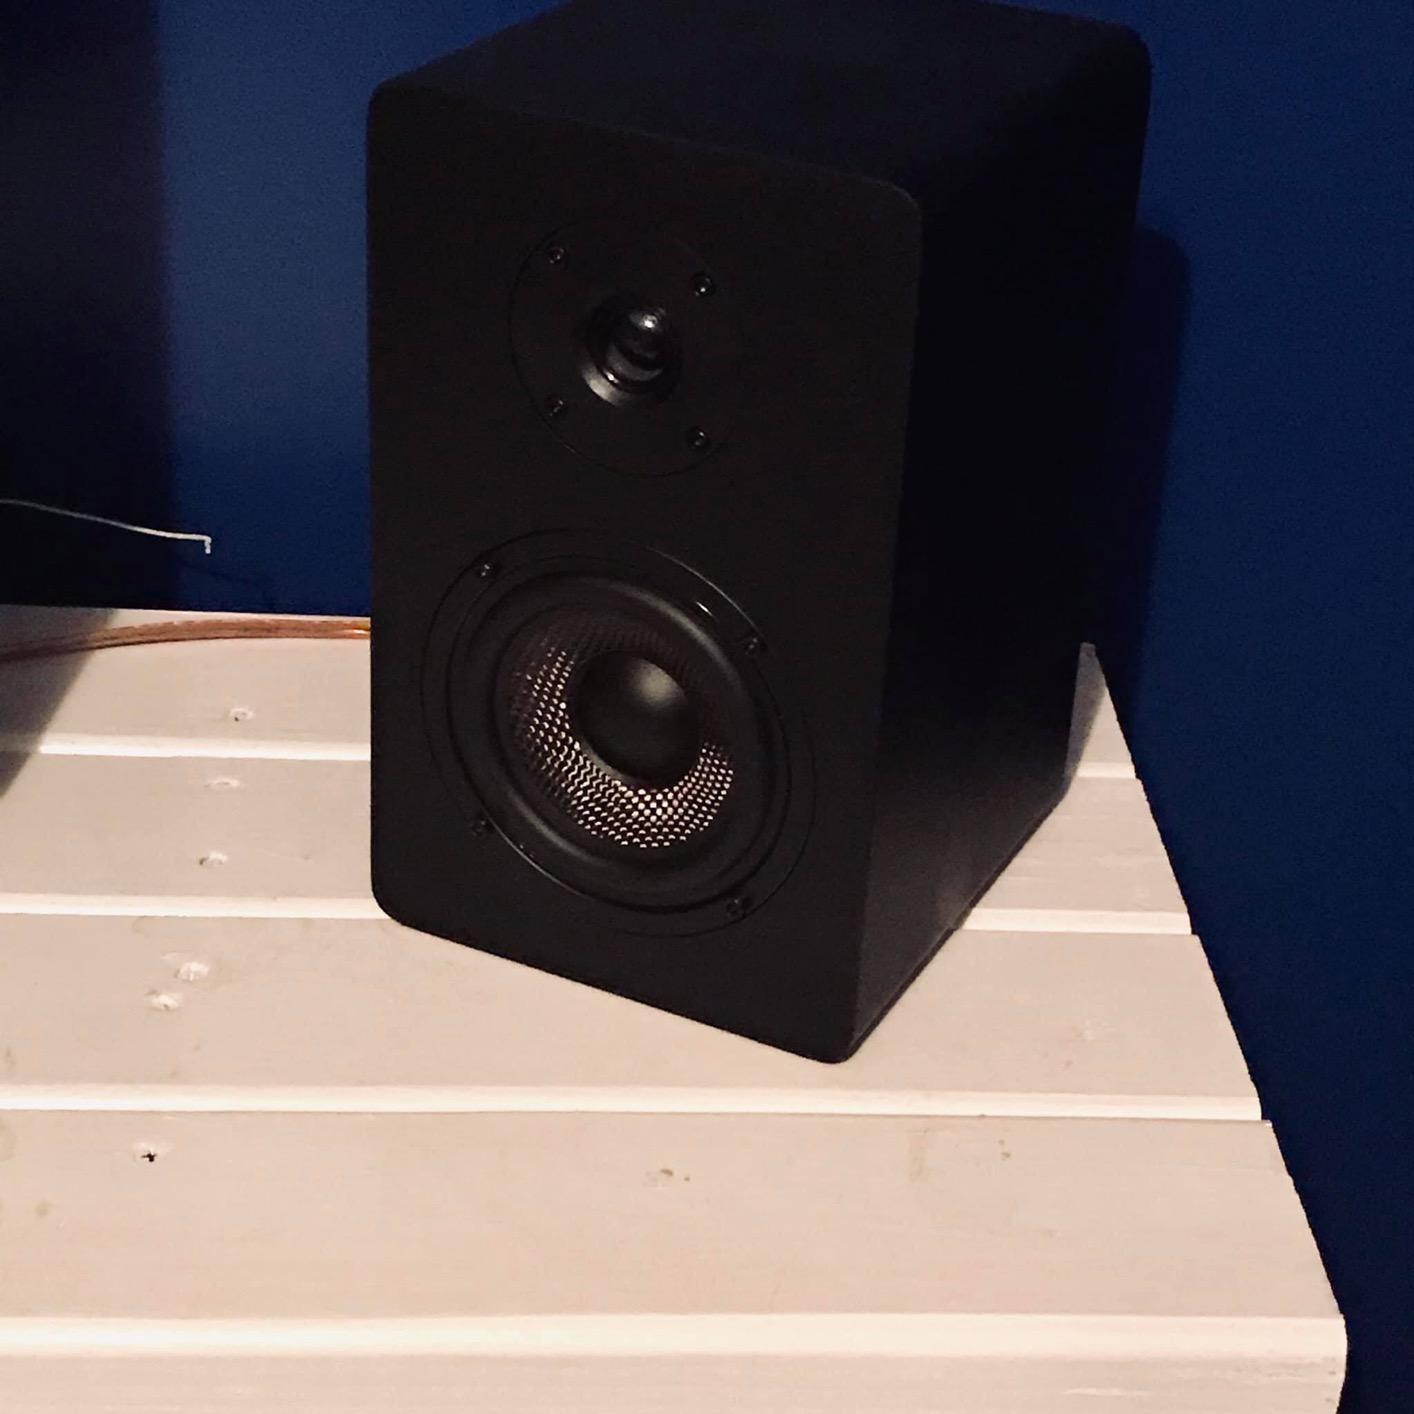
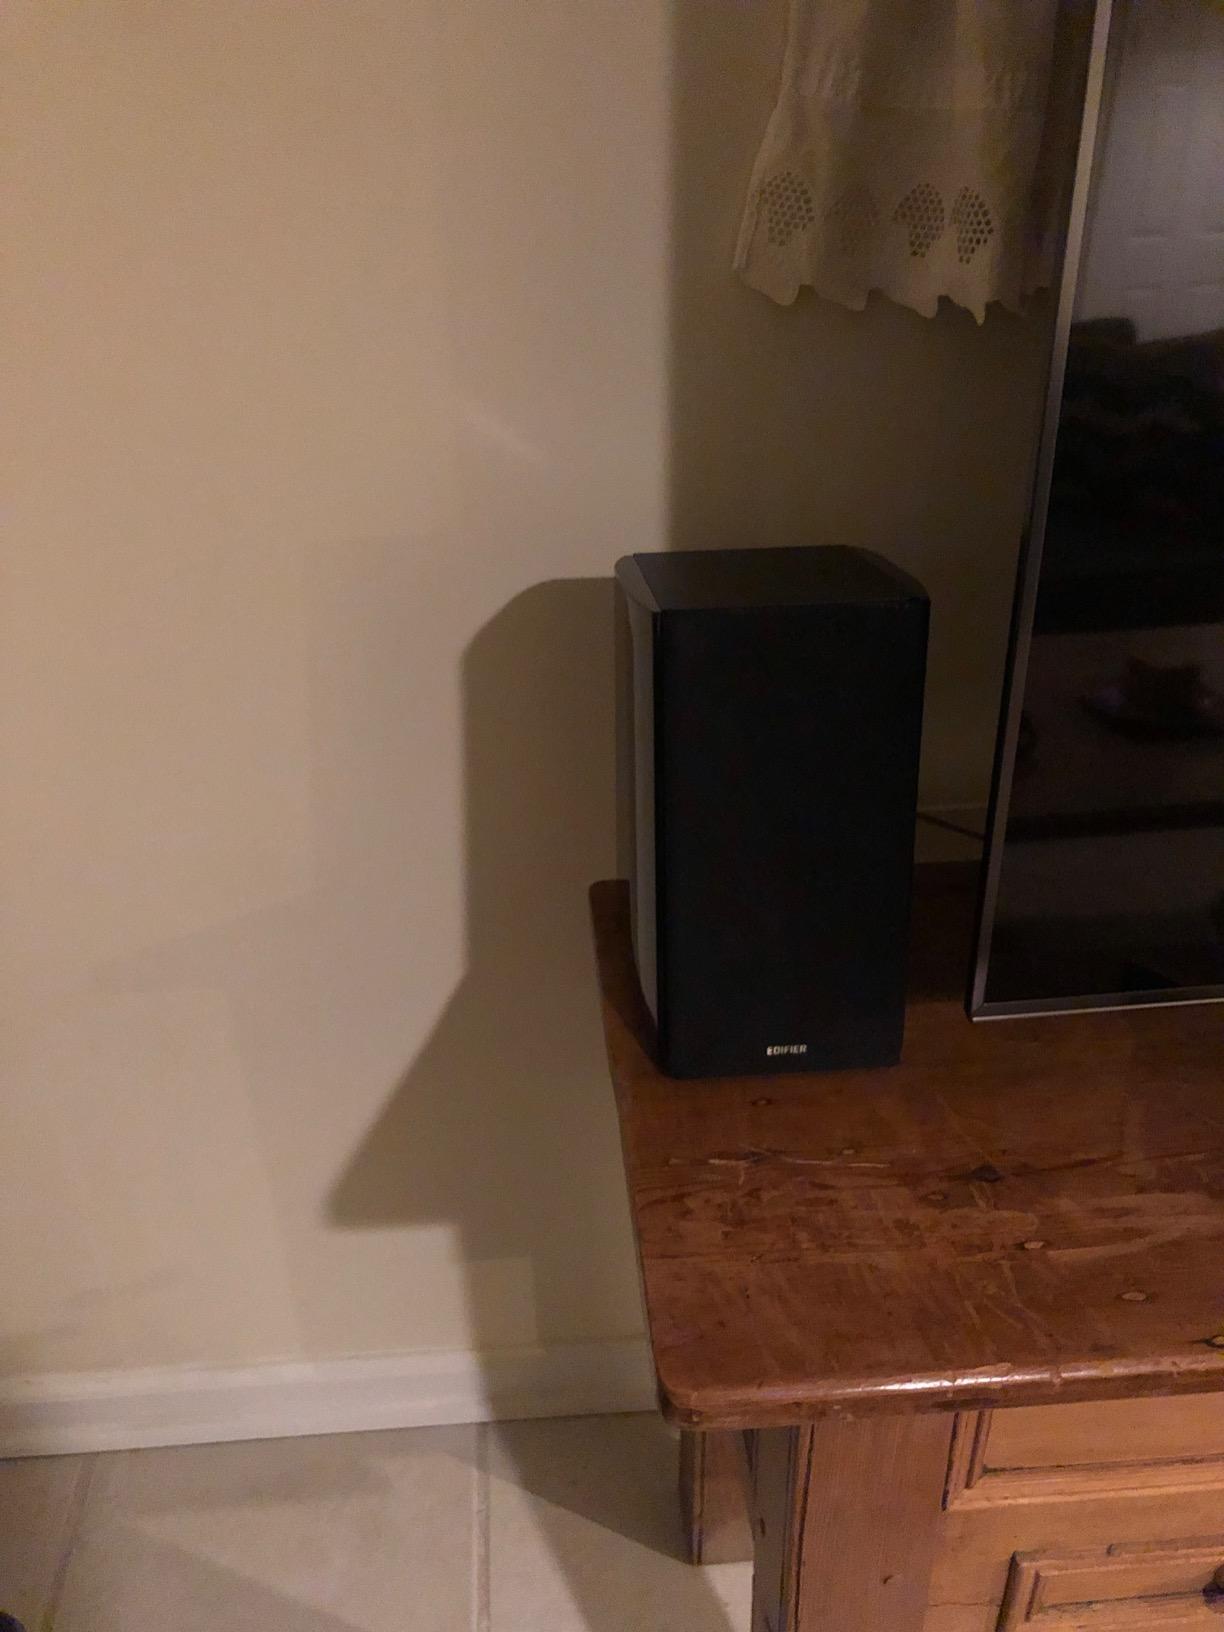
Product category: speaker
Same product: no